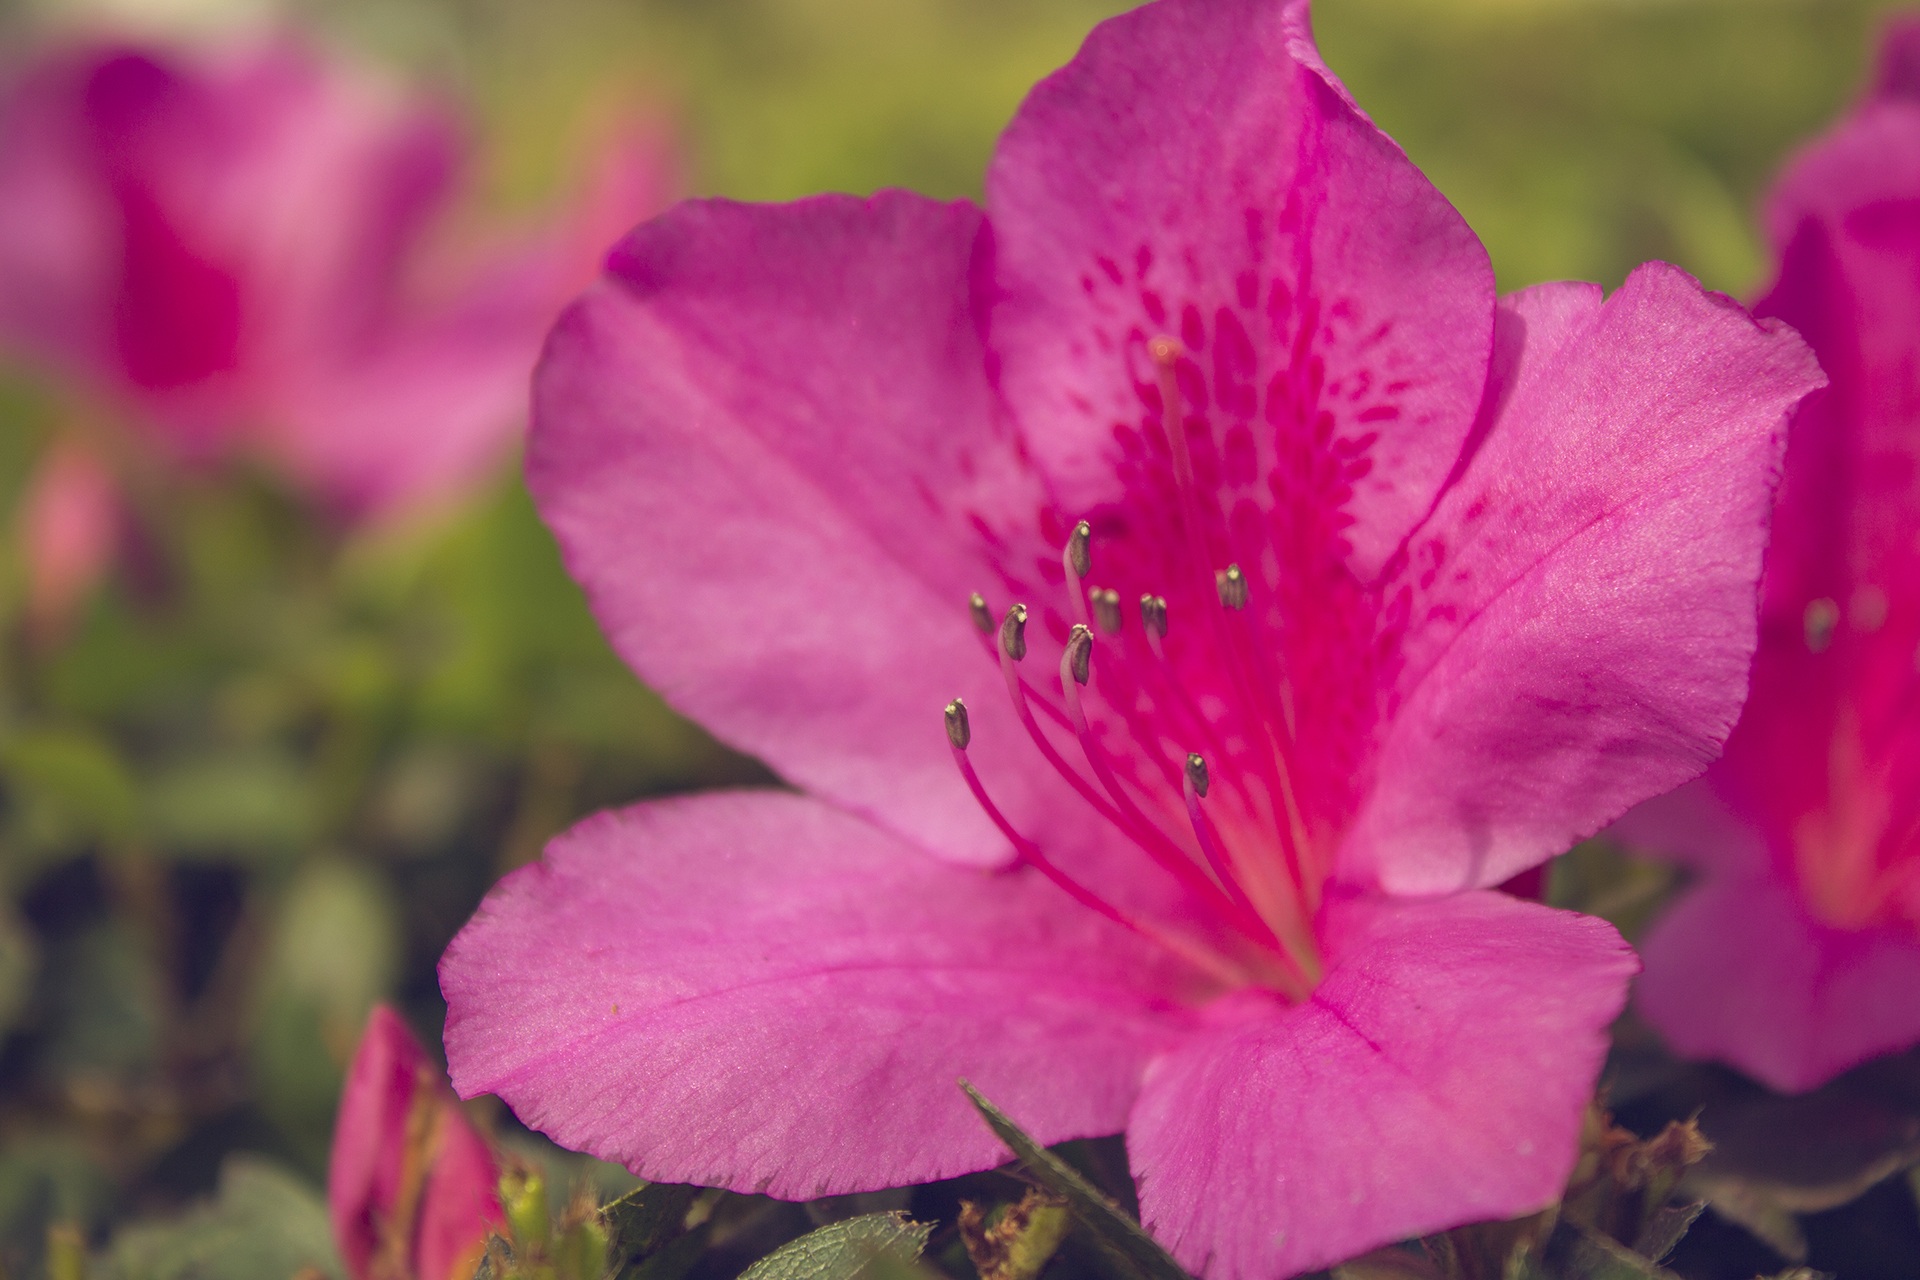
nature, blossom, plant, flower, petal, floral, natural, garden, pink, flora, shrub, rhododendron, azalea, macro photography, flowering plant, woody plant, land plant